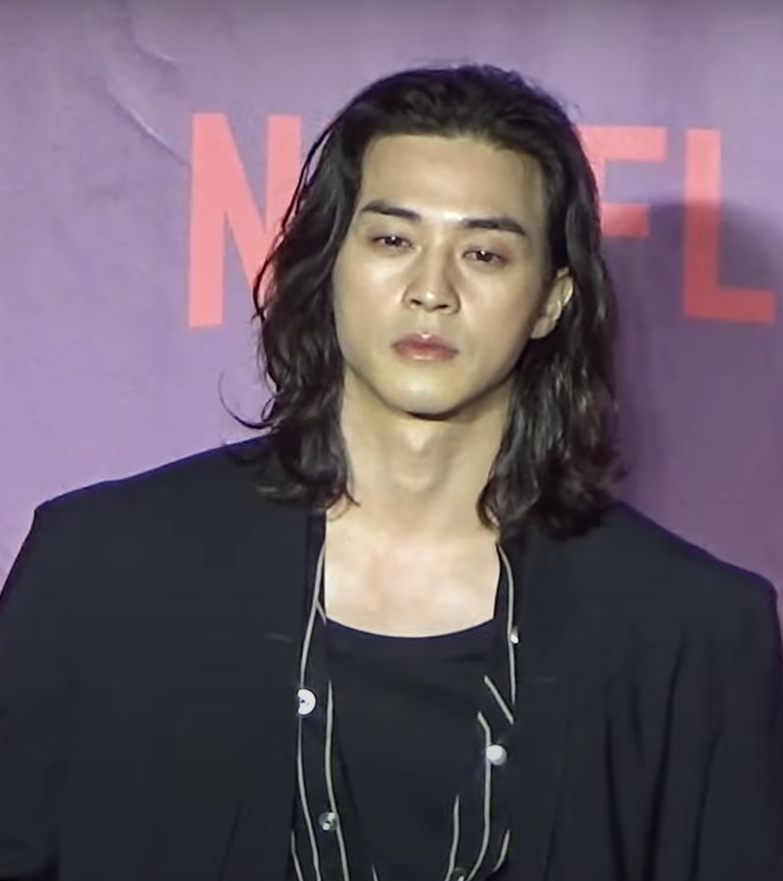
คิม จี-ฮุน (นักแสดงเกิด พ.ศ. 2524)

| name = คิม จี-ฮุน
| image = Kim Ji-hoon (actor, born 1981) 김지훈in 2023.png
| caption = คิมเมื่อกุมภาพันธ์ ค.ศ. 2023
| birth_place = โซล, เกาหลีใต้
| other_names = Kim Ji-hun
| years_active = 2002–ปัจจุบัน
| occupation = นักแสดง
| education = มหาวิทยาลัยอาโจ
| agent = บิ๊กพิกเจอร์
คิม จี-ฮุน (; เกิด 9 พฤษภาคม ค.ศ. 1981) เป็นนักแสดงชาวเกาหลีใต้ เขามีชื่อเสียงจากละครโรแมนติกคอมเมดี้ทางโทรทัศน์ เช่น "Daughters-in-Law (TV series)|ยุคทองของลูกสะใภ้" (2007), "เลิฟแมริจ" (หรือที่รู้จักในชื่อเรื่อง "แม่สื่อคู่รัก", 2008), "สตาร์ฟอลลิงฟรอมเดอะสกาย" (หรือที่เรียกว่า "วิชอัพออนเดอะสตาร์", 2010) และ "มายคิวท์กาย" (2012) ในปี ค.ศ. 2010 เขายังปรากฏตัวในภาพยนตร์เรื่อง "Natalie (film)|นาตาลี" และซีรีส์ลึกลับทางเคเบิลเรื่อ
"Unsolved (ละครโทรทัศน์ของเกาหลีใต้)|อันโซลฟ์" อีกด้วย
== ผลงานการแสดง ==
=== ภาพยนตร์ ===
| class="wikitable"
|-
! width=10|ปี ค.ศ.
! เรื่อง
! บทบาท
! หมายเหตุ
! อ้างอิง
|-
| 2010 || "Natalie (film)|นาตาลี" || มิน-อู
|
|
|-
| 2017 || "ดิเอจออฟบลัด" || อี อิน-จวา
|
|
|-
|2023
|"บอลเลอรินา"
| โปรชเว
|ภาพยนตร์เน็ตฟลิกซ์
|
|
== อ้างอิง ==
== แหล่งข้อมูลอื่น ==
* Kim Ji-hoon at Big Picture Entertainment
*
หมวดหมู่:นักแสดงชายชาวเกาหลีใต้
หมวดหมู่:บุคคลที่เกิดในปี พ.ศ. 2524